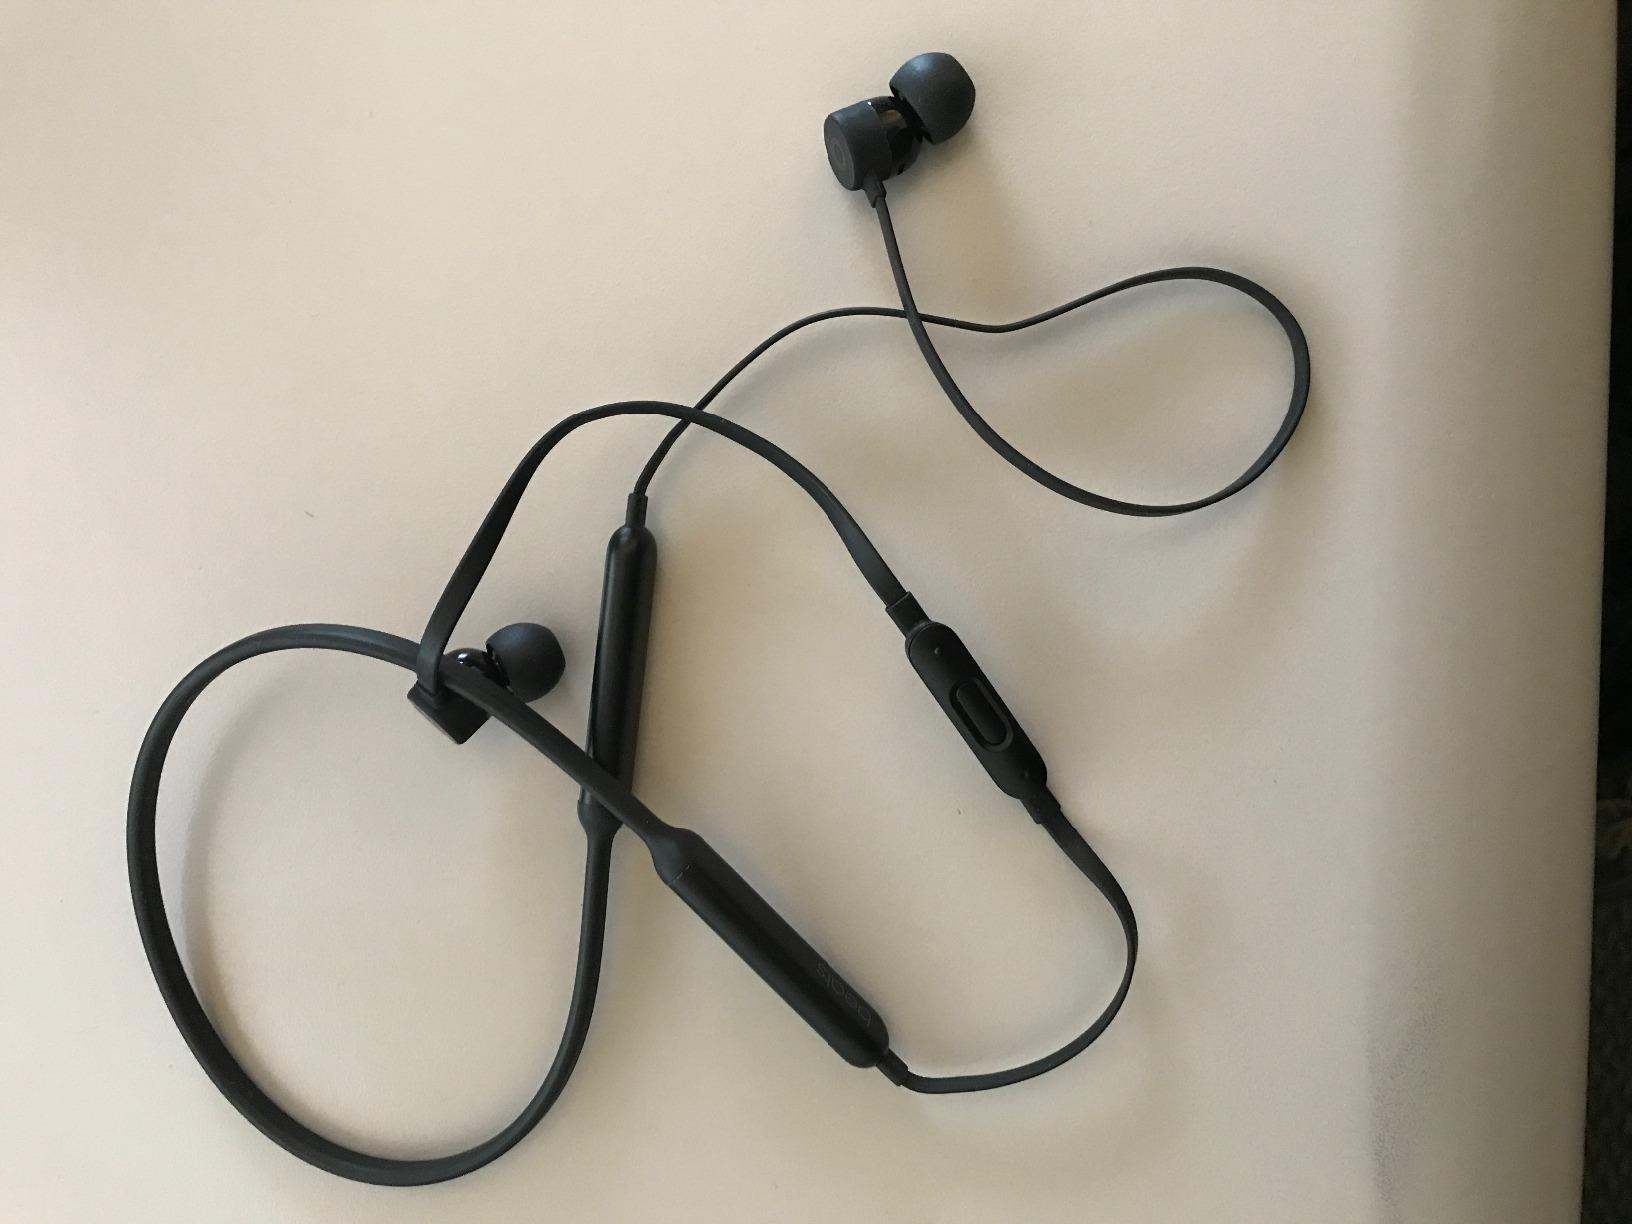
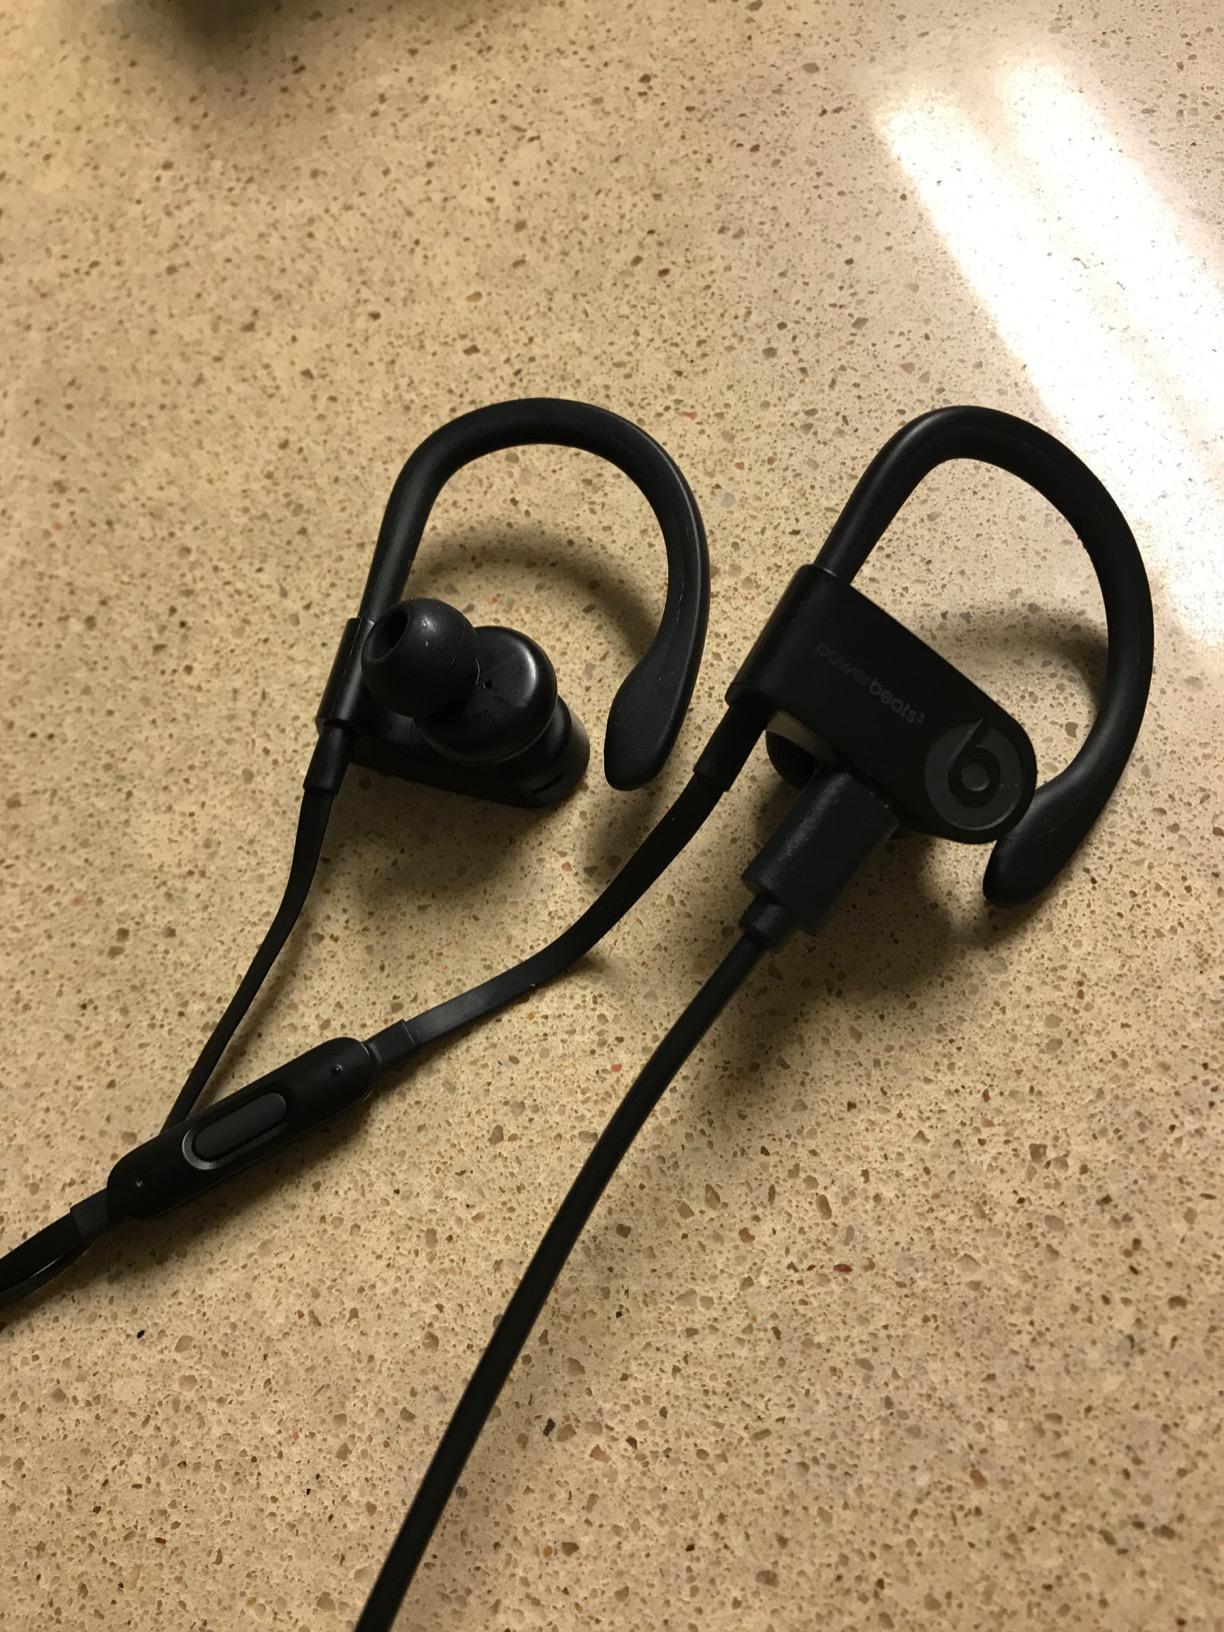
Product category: headphones
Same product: no